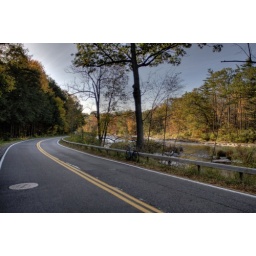
bike in road